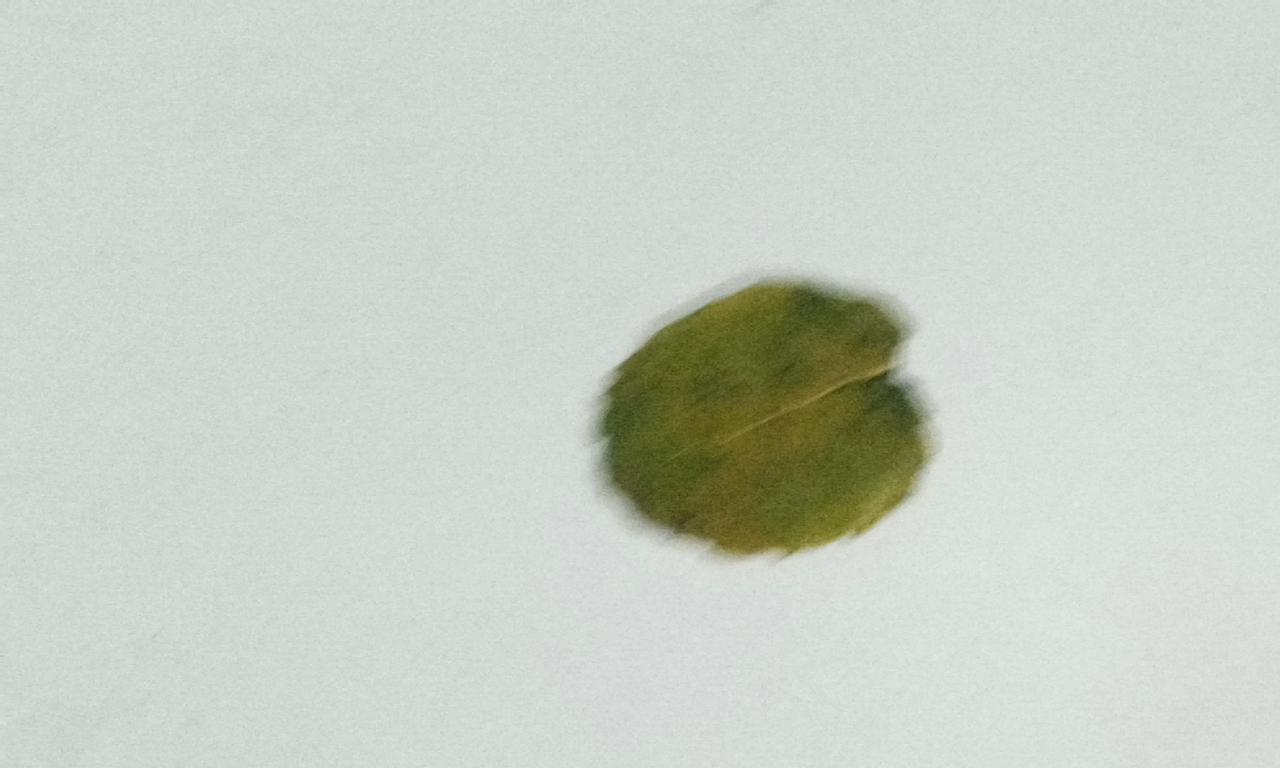
Label: Dried